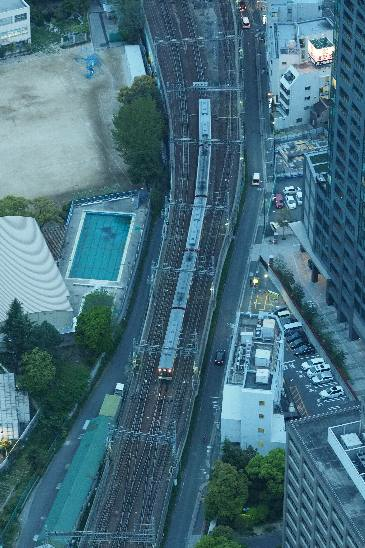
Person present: No